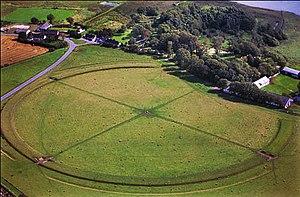
Vesthimmerland est une commune du Danemark, située dans la région du Jutland du Nord. La commune comptait 37 121 habitants en 2019, pour une superficie de 771,8 km².